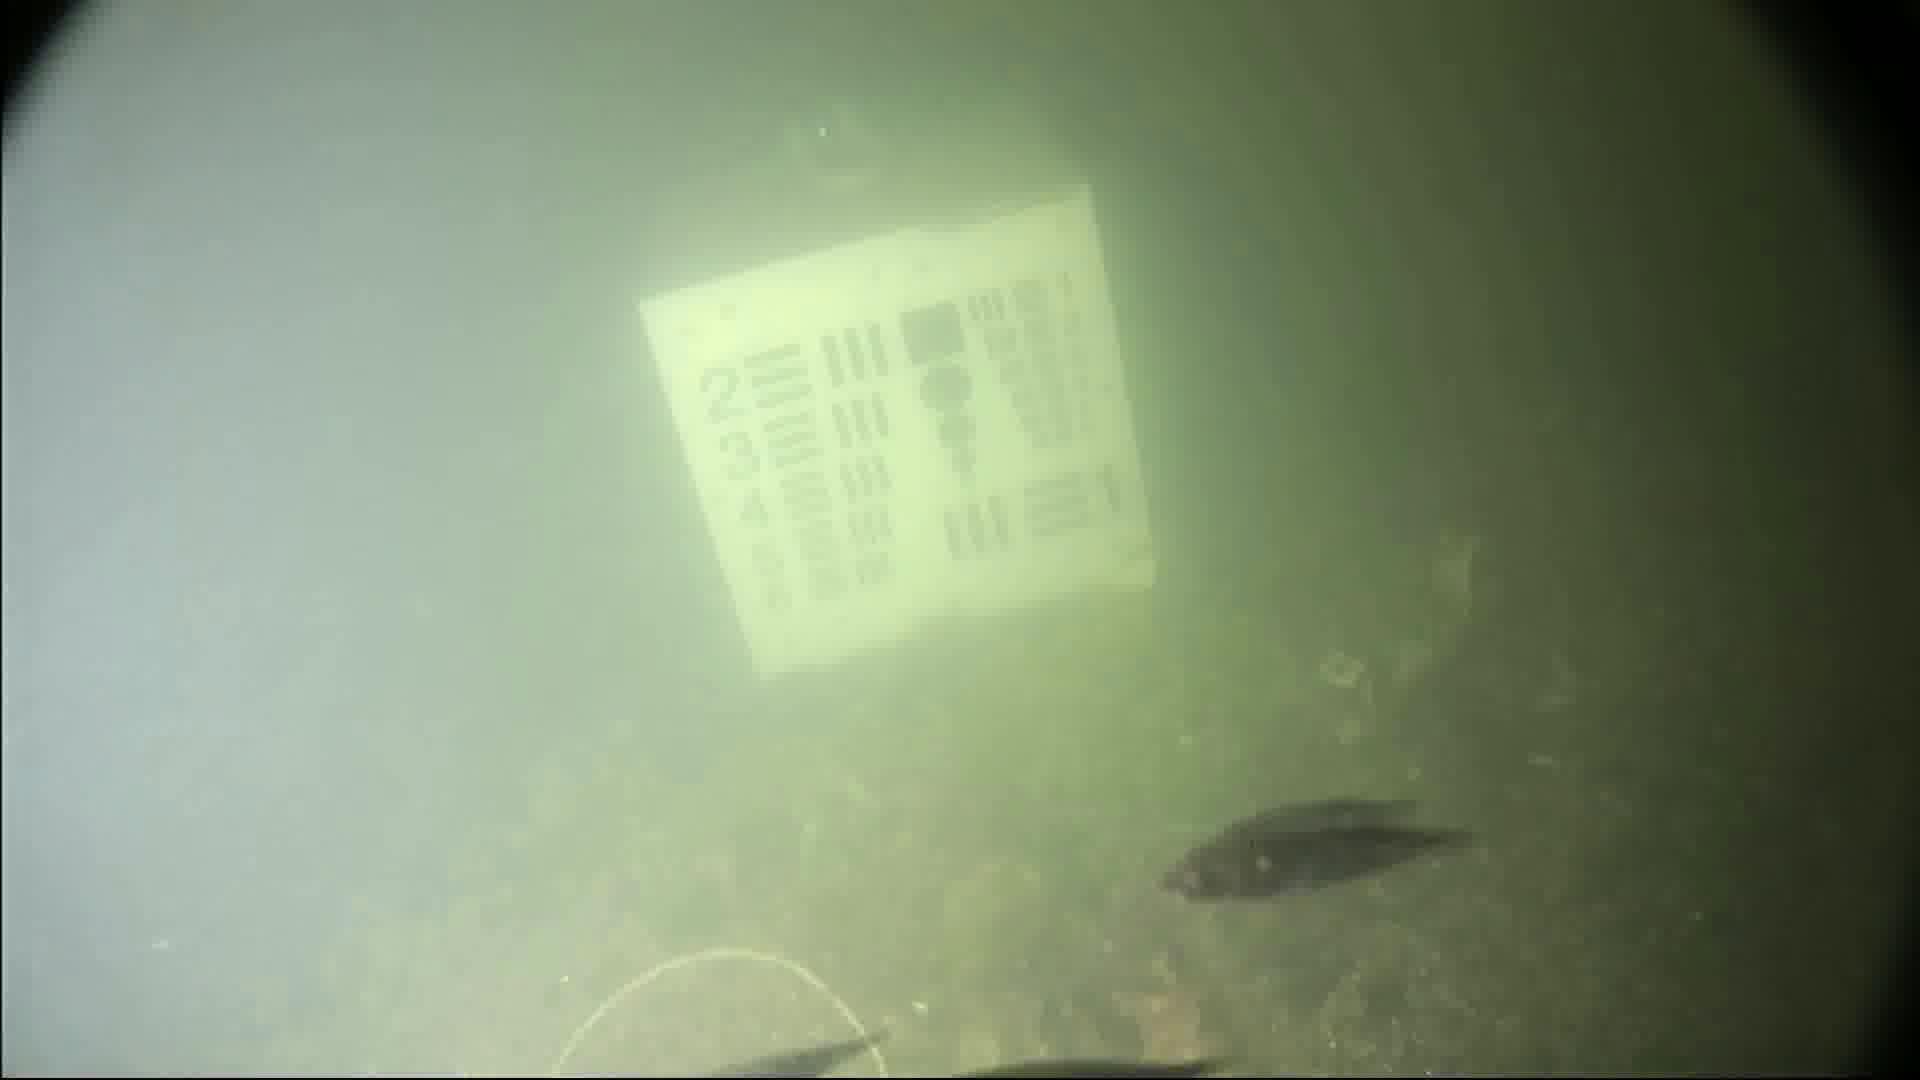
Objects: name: small_fish
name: starfish